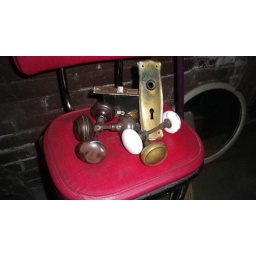
These came off the doors in the carriage house